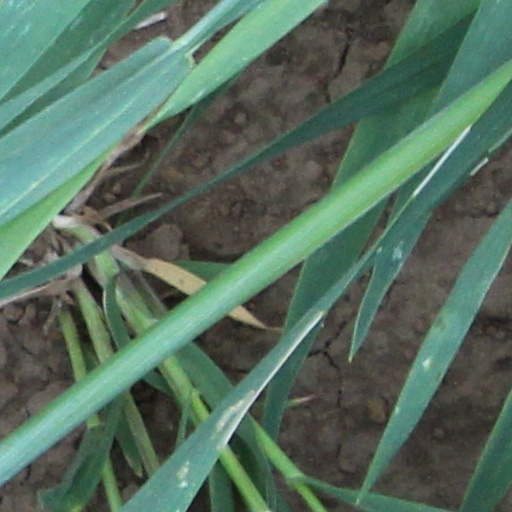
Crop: wheat